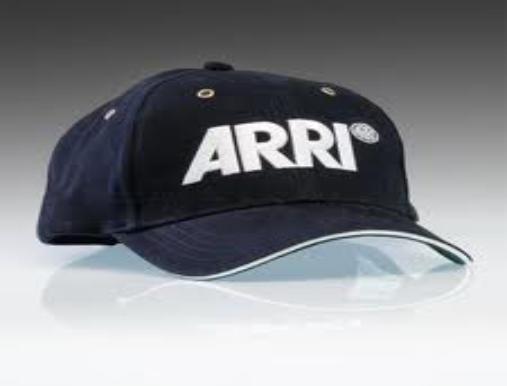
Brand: Arri
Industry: Clothes